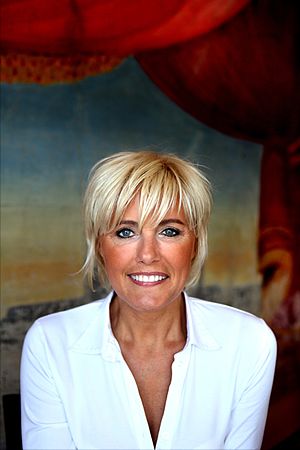
Dana Winner
Dana Winner, som er kunstnernavn for Chantal Vanlee, er en belgisk sanger. Hun er bedst kendt i sit hjemland og i Nederlandene, men har efterhånden fået et større publikum i resten af den vestlige verden.